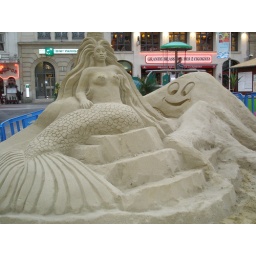
The whole of st quentin was turned into a beach in the town, this sand sculpture was built there.